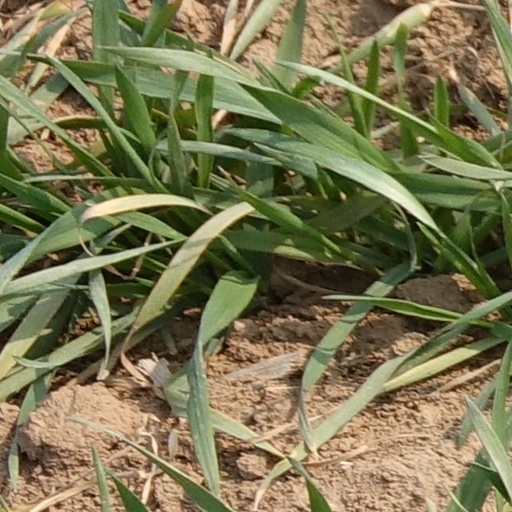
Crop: wheat